Monica Nielsen

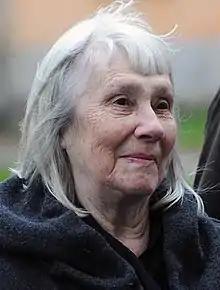
Nielsen in 2014

Monica Nielsen (née Lindgren; 30 November 1937 – 1 June 2025) was a Swedish actress and singer.